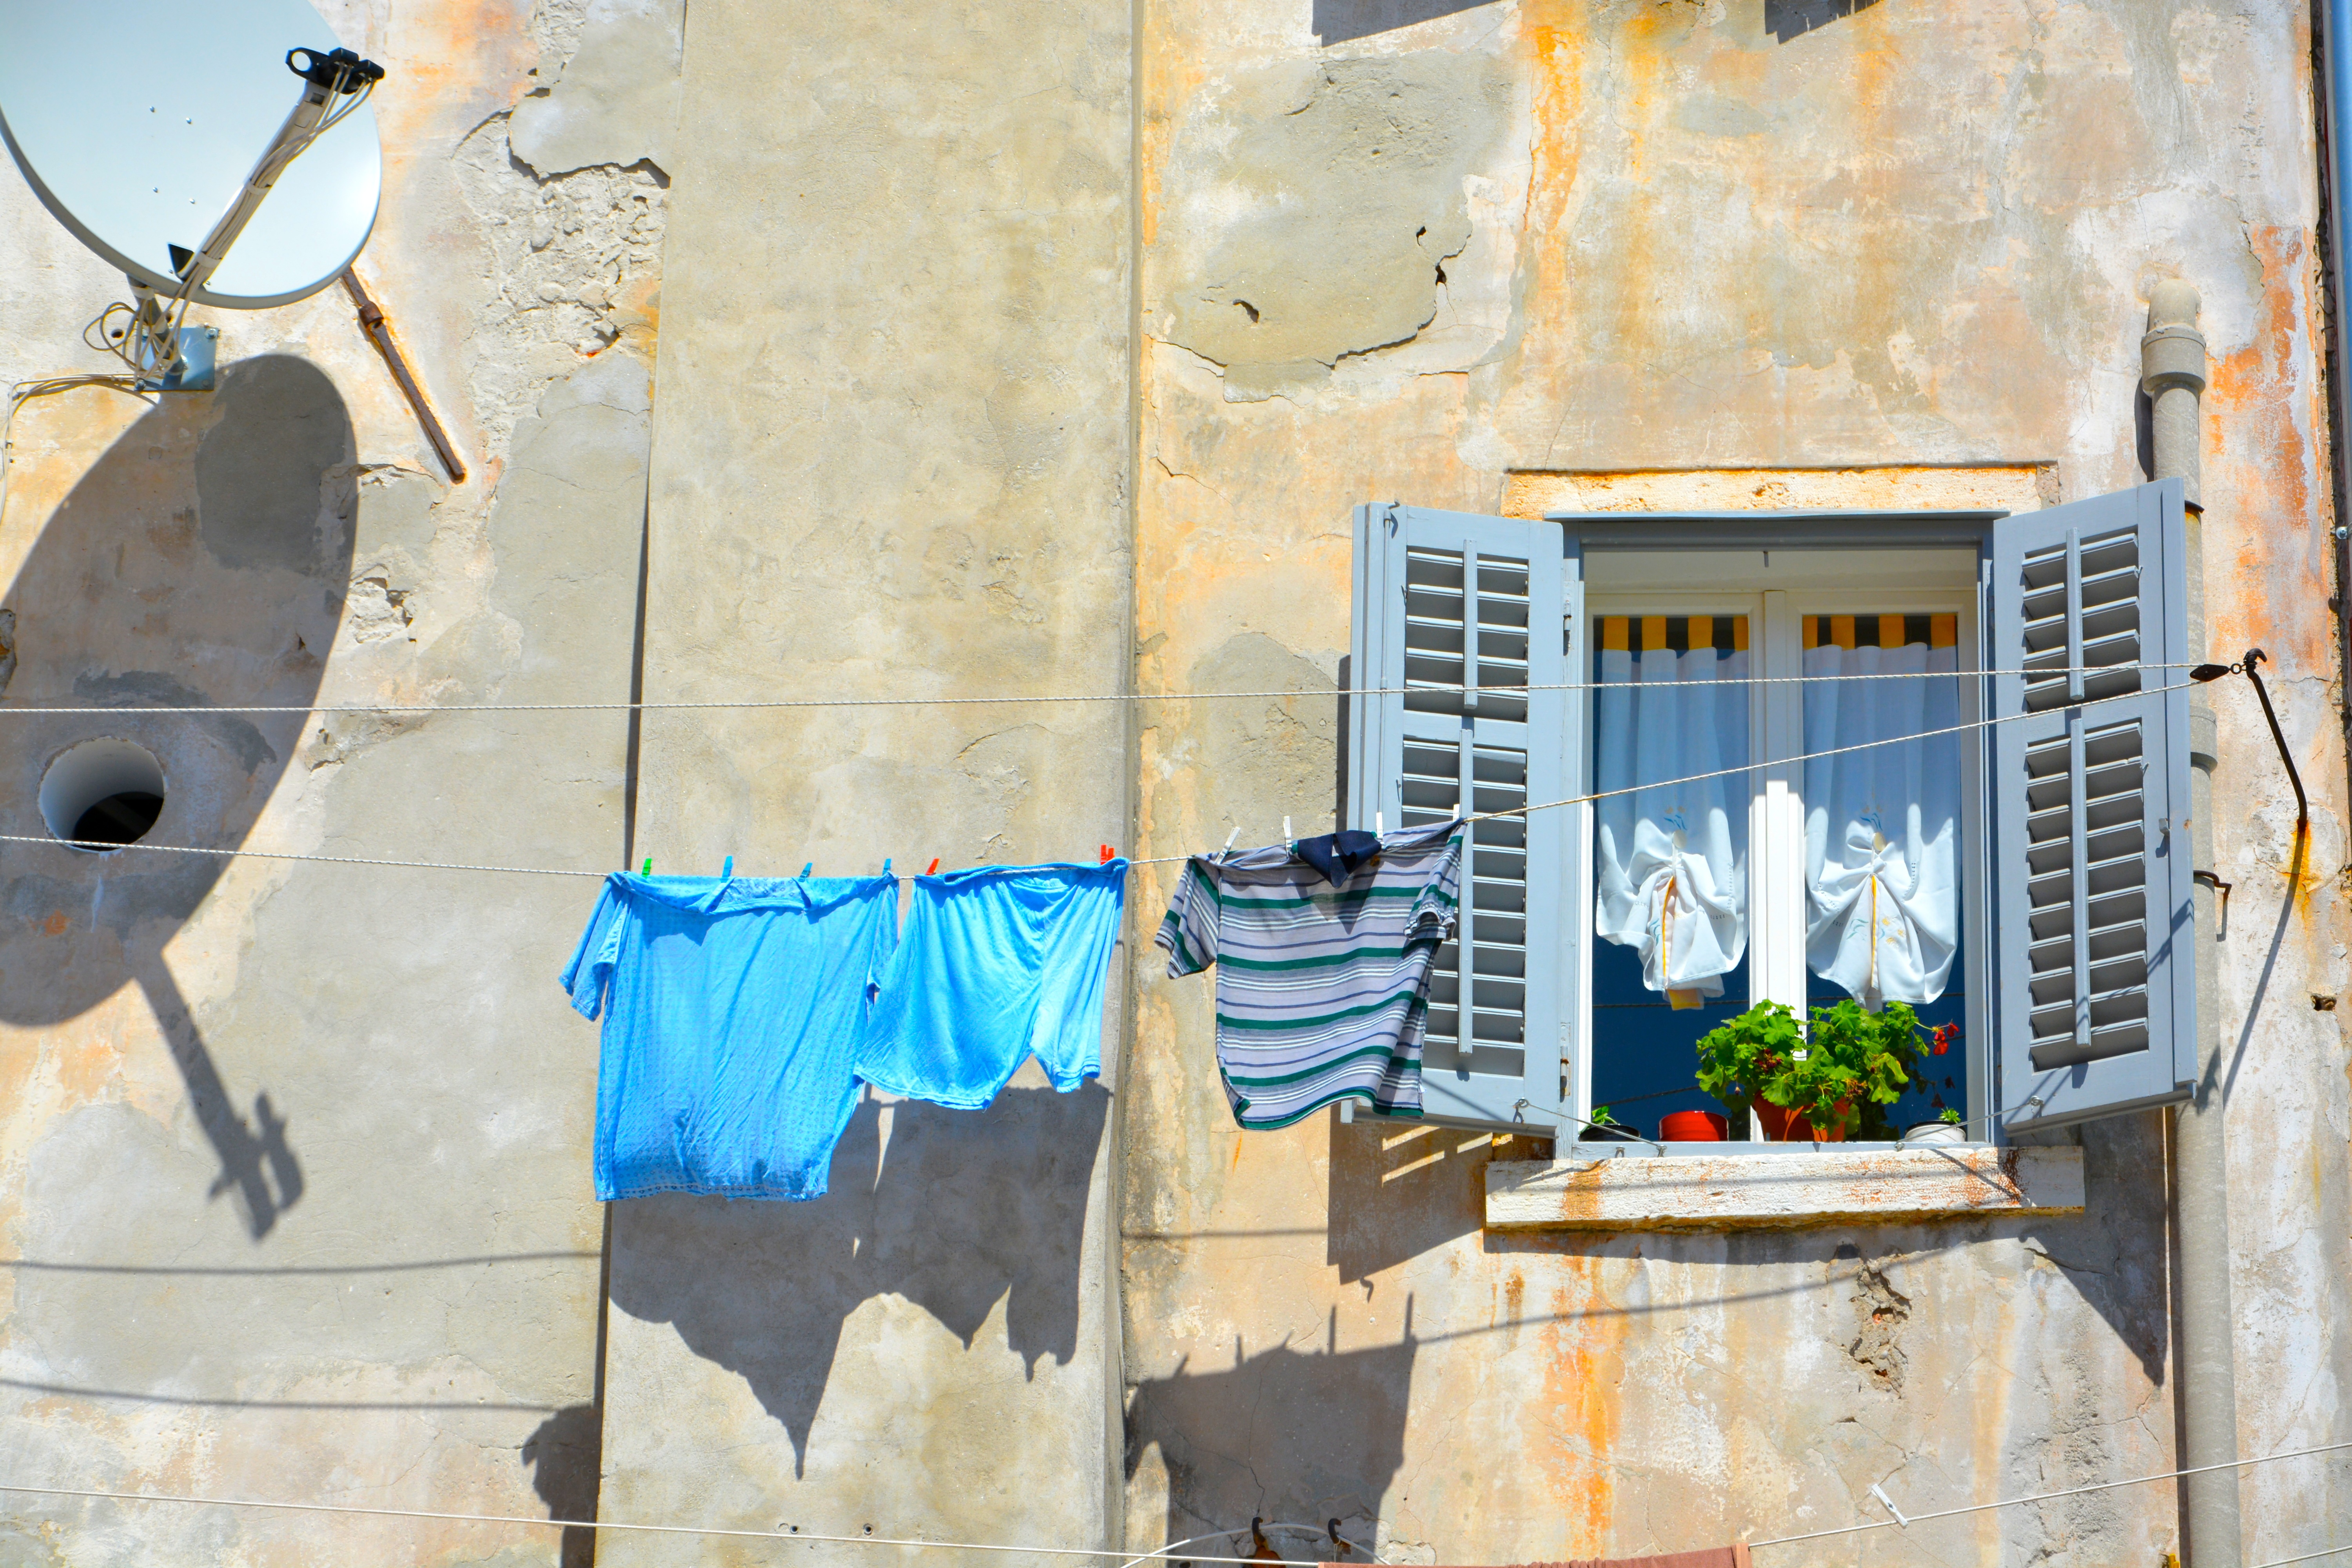
street, window, wall, color, blue, painting, art, design, mural, urban area